Bishop's College School

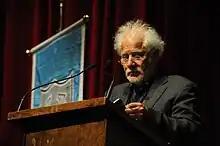
Michael Ondaatje CC FRSL, Author of The English Patient

Most students are accepted into the junior school division, Form II ~ IV (Grade 7~9). Bishop's selective admissions process has approximately 60 spots per year for new boarding students and 10 for day students. Students are selected with a committee of 10 staffs through a rigorous admissions process which includes online registration, review of the transcripts & recommendations, two entrance exams and an interview in English. One or more science entrance exam may be added in lieu of the stream the student involves. The ESL (English as a second language) exam is an alternative to the normal first language English exams, only available for admission to Form II¬V (Grade 7¬10) and specifically designed for French Canadian and international students, but the student must prescribe to an extra $7,000 ESL+ program for academic English if they have been admitted in this way. The result of SSAT, TOEFL, IELTS, GCSE, etc. can also be used as reference.